Vitaly Naumkin

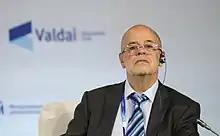
Naumkin in 2019

Vitaliy Vyacheslavovich Naumkin; born 21 May 1945) is a Russian scholar of Central Asia and Middle East. Naumkin graduated with honors from Moscow State University from the Institute of Asia and Africa, where he studied Arabic and Arab culture. He then served in the Soviet army from 1968 to 1970 as an officer and Arabic teacher.